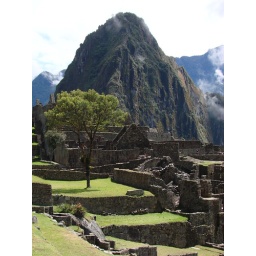
View of single tree on one of the many terraces at Machu Picchu. Waynapicchu mountain is in background.